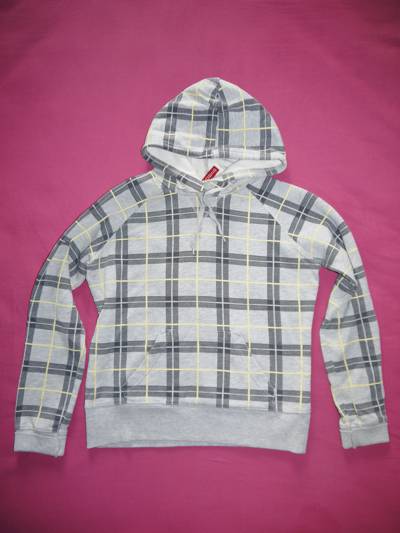
Waste category: clothes